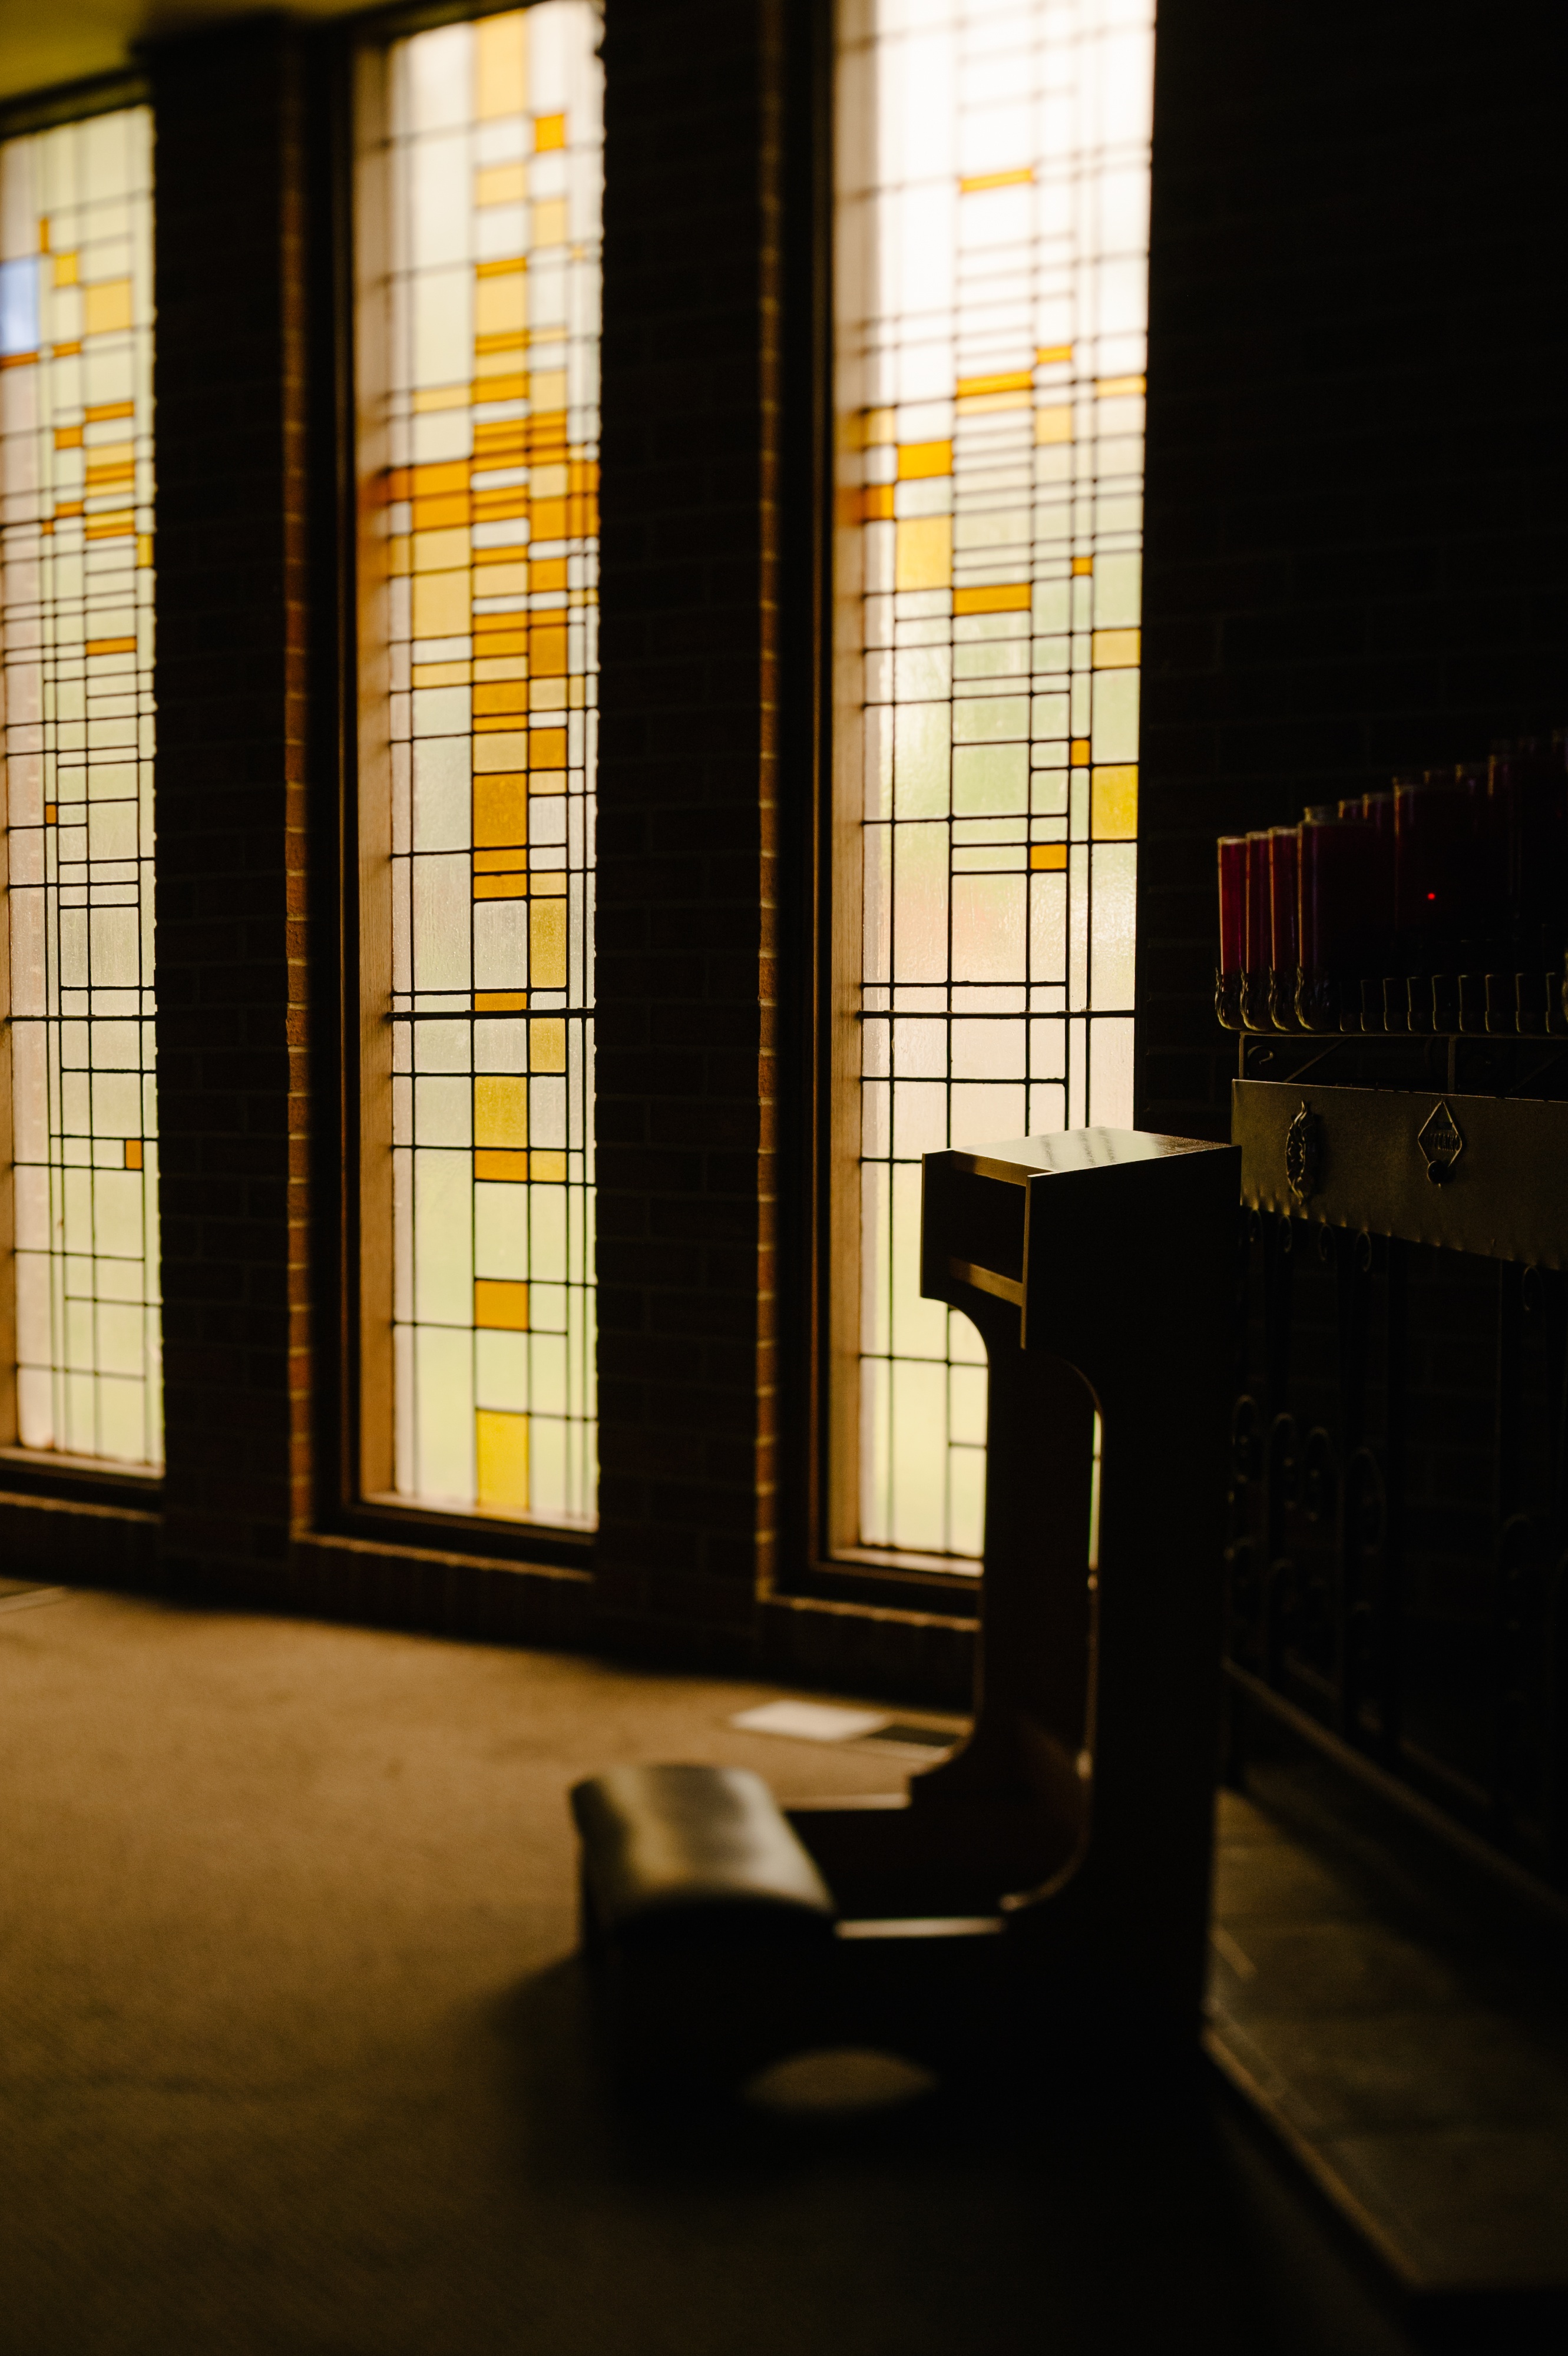
light, architecture, wood, window, glass, wall, color, darkness, lighting, interior design, design, shape, window covering